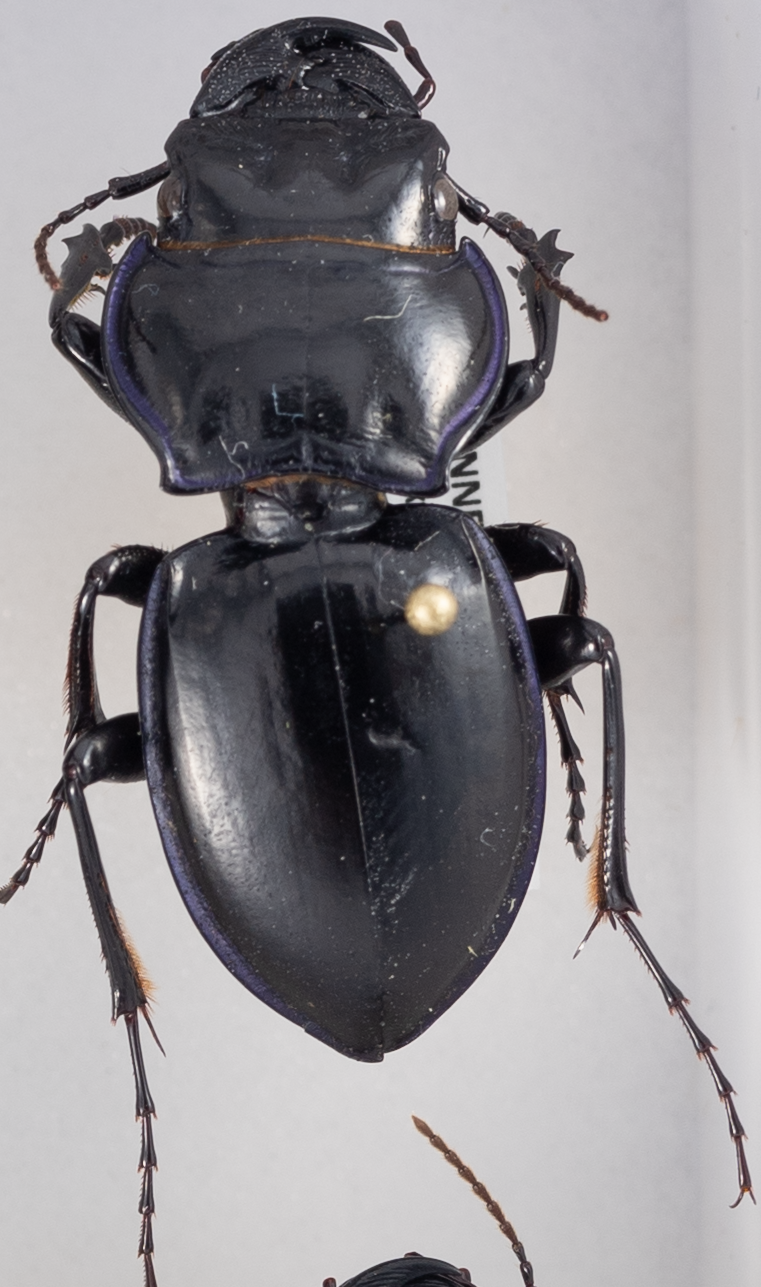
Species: Pasimachus punctulatus
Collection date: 2017-09-19 04:00:00
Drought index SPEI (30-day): -0.096
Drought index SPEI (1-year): -0.128
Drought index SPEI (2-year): -0.32